List of Edison patents

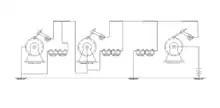
Circuits for Chemical Telegraphs

In the second hundred patents, Edison continues his work with the telegraph. He also starts to patent electrical distribution and the light.